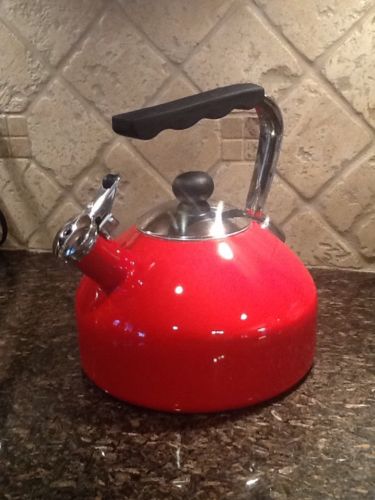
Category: kettle